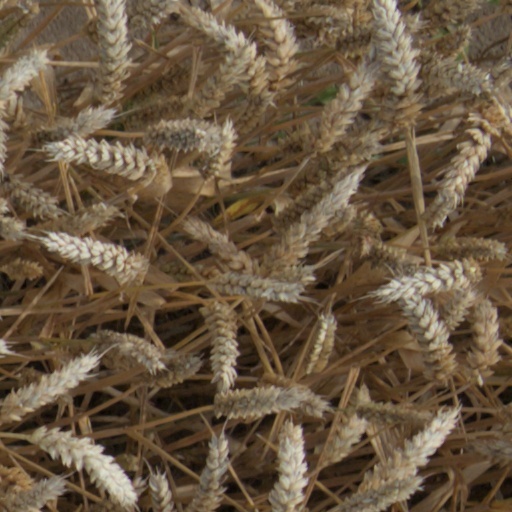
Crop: wheat